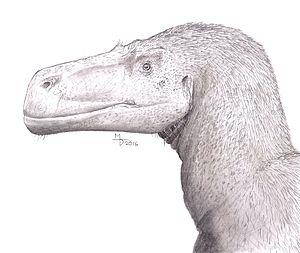
Wiehenvenator est un genre éteint de dinosaures théropodes de la famille des mégalosauridés.